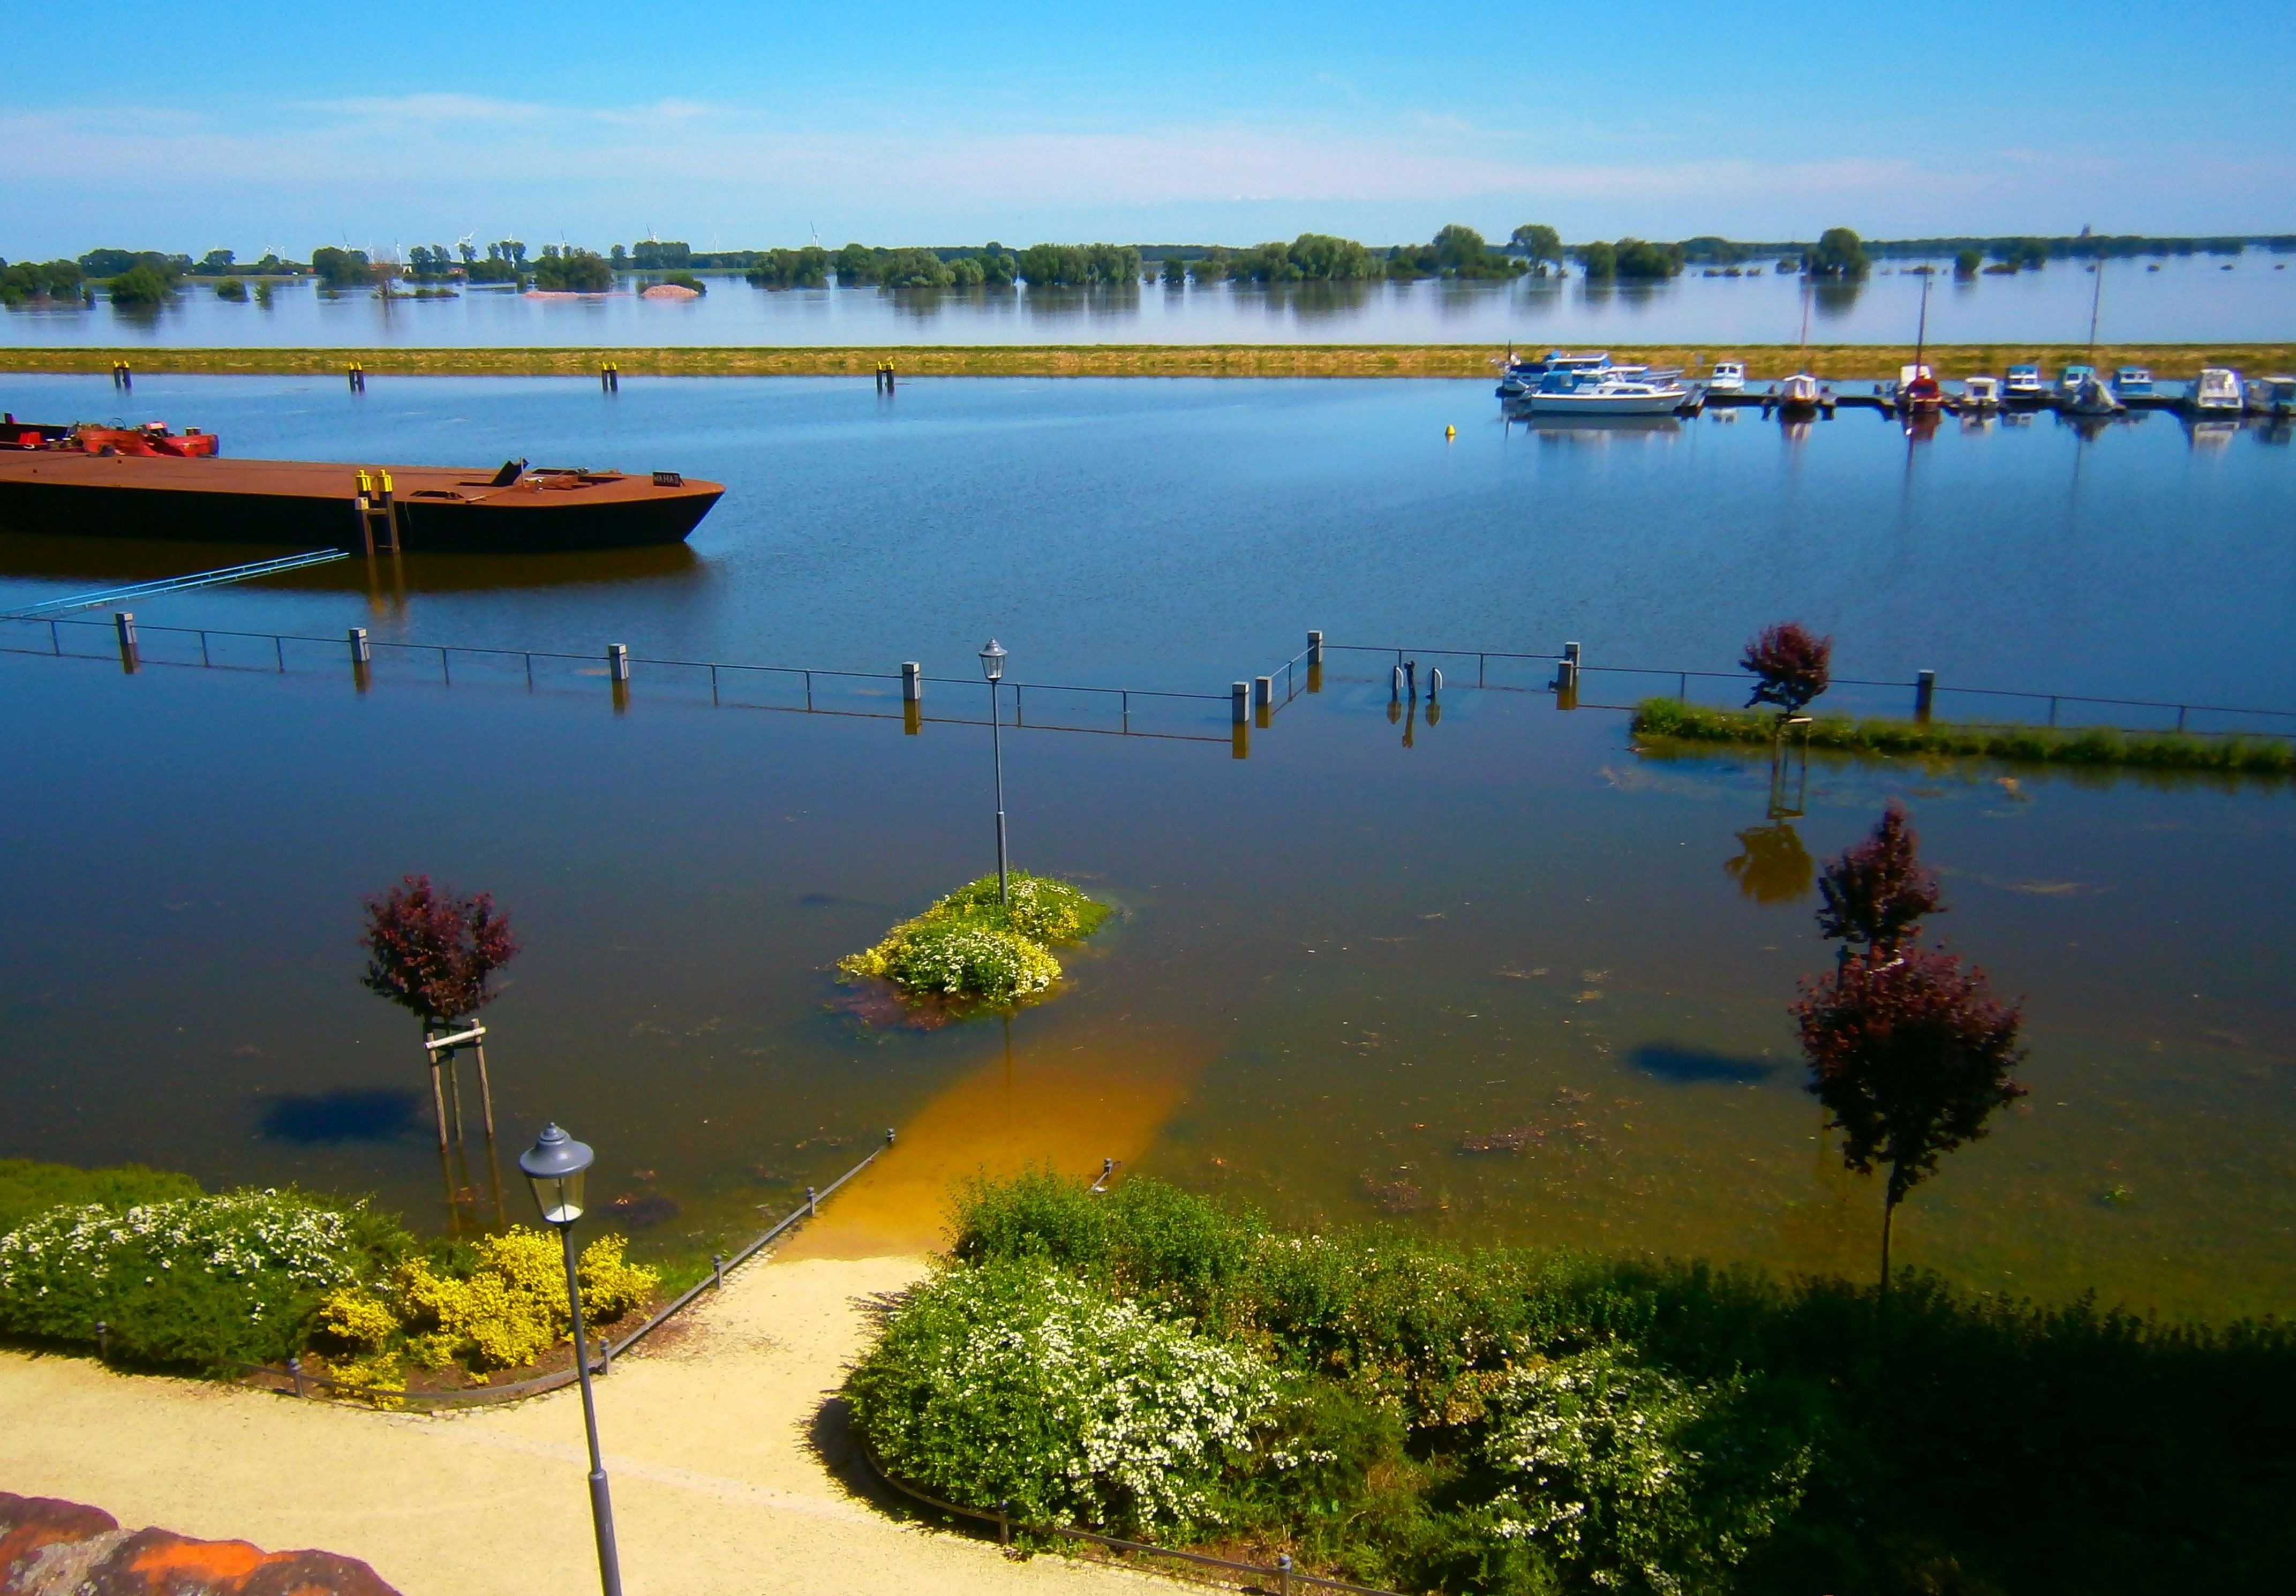
sea, water, boat, morning, shore, lake, river, dusk, reflection, vehicle, bay, reservoir, boating, flooded, high water